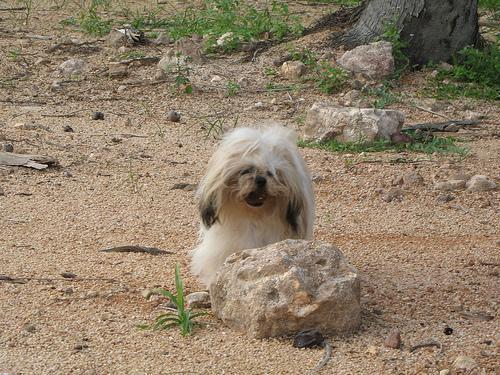
Shih-Tzu